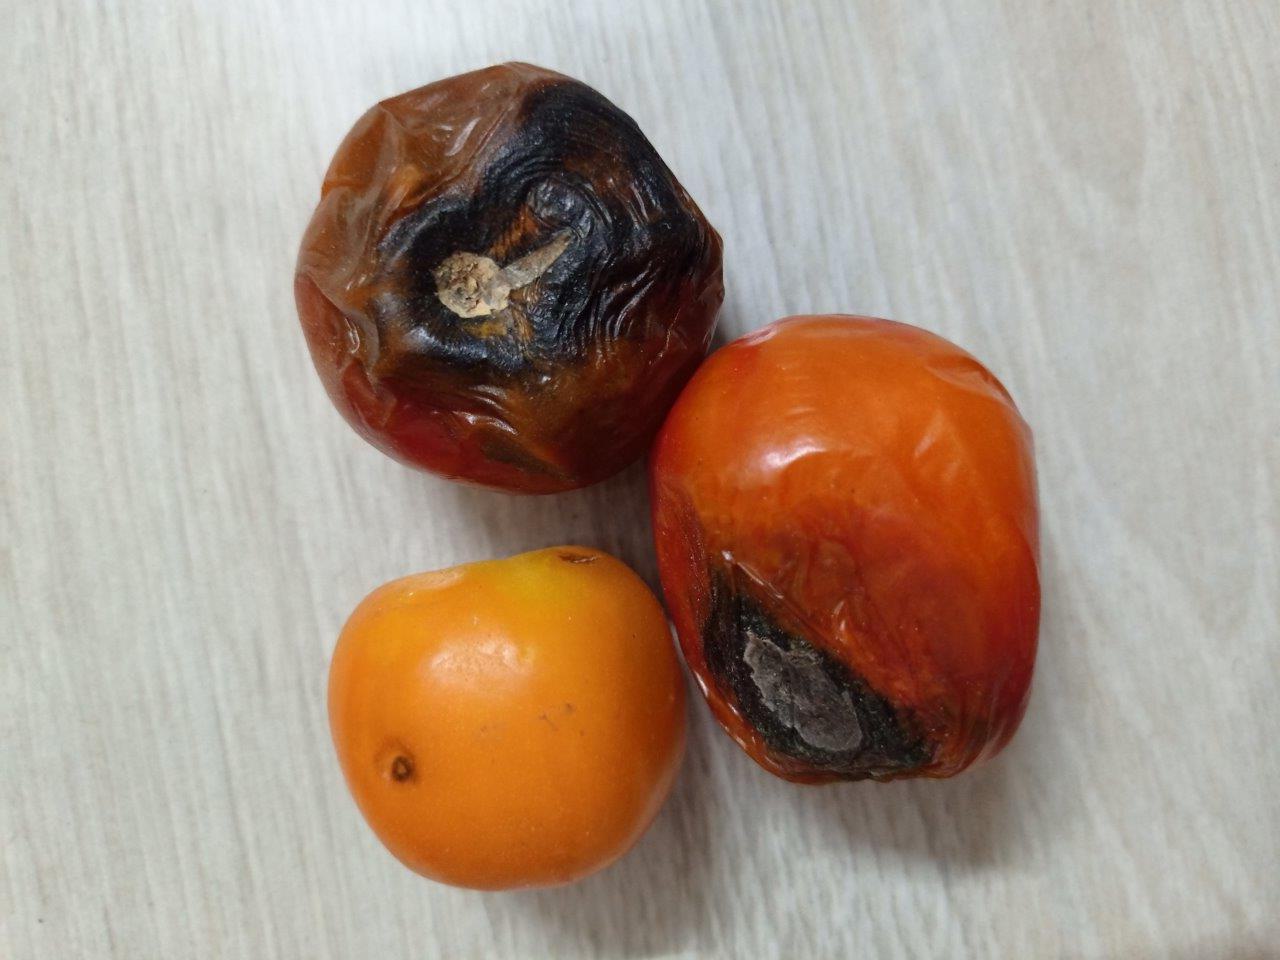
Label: Rotten